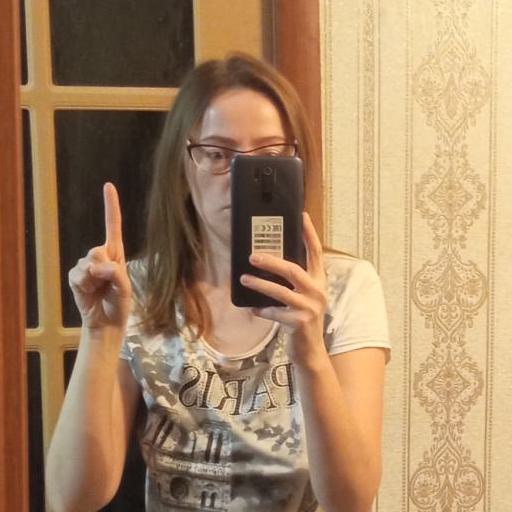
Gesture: no_gesture